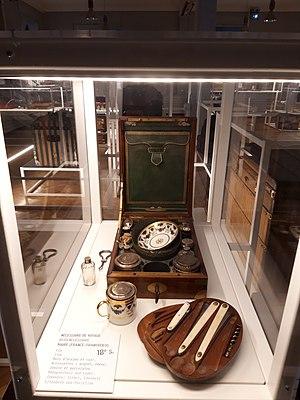
Nécessaire de voyage de Maire, fin XVIIIe, Musée du bagage, Haguenau
Le musée du Bagage est situé à Haguenau dans le Bas-Rhin en Alsace.
Un nécessaire de voyage est un coffret contenant des accessoires utiles au voyage. C'est un objet marquant des XVIIᵉ, XVIIIᵉ et XIXᵉ siècles.